Royal Canberra Golf Club

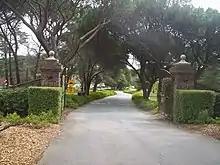
Entrance to the RCGC in 2005

The Canberra Golf Club, later known as the Royal Canberra Golf Club, was formed in 1926. Its original grounds were behind the Hotel Canberra on the river flats on both sides of the Molonglo River.